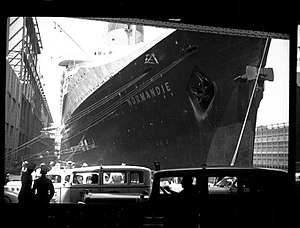
SS Normandie
SS Normandie i New York
Normandie var et oceangående passagerskib, som sejlede mellem Frankrig og Amerika.